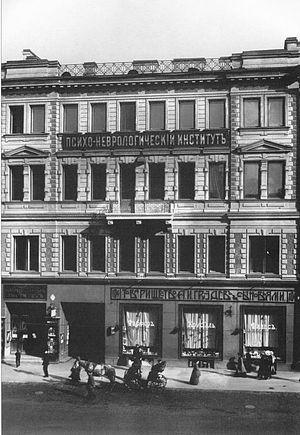
Saint-Pétersbourg. Perspective Nevski.
La perspective Nevski est l’avenue principale de la ville de Saint-Pétersbourg, longue de 4,5 km.